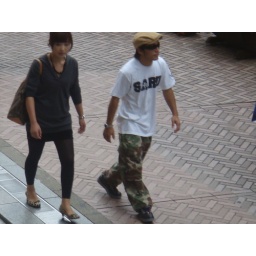
Candid street shot taken from the second floor in Shibuya, Tokyo-Itchome